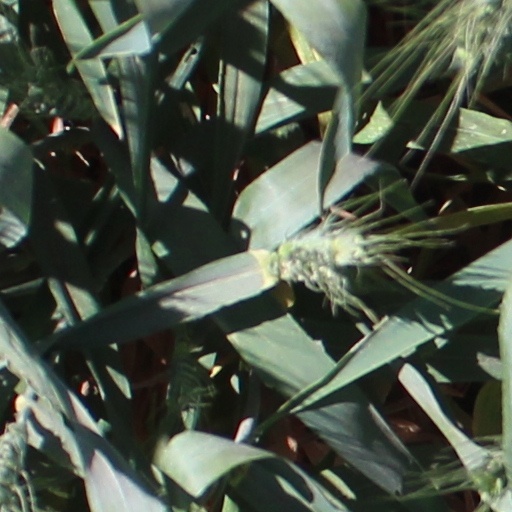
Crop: wheat